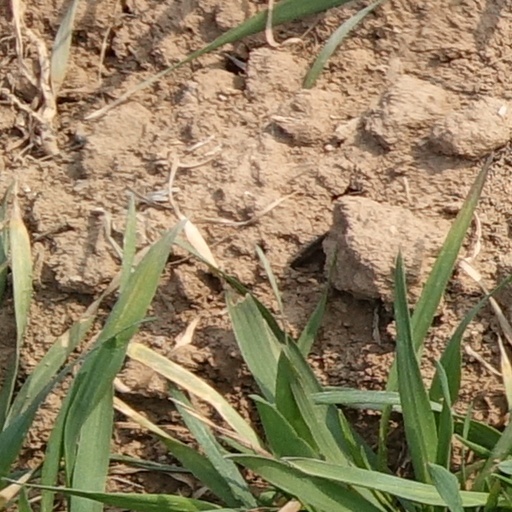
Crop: wheat